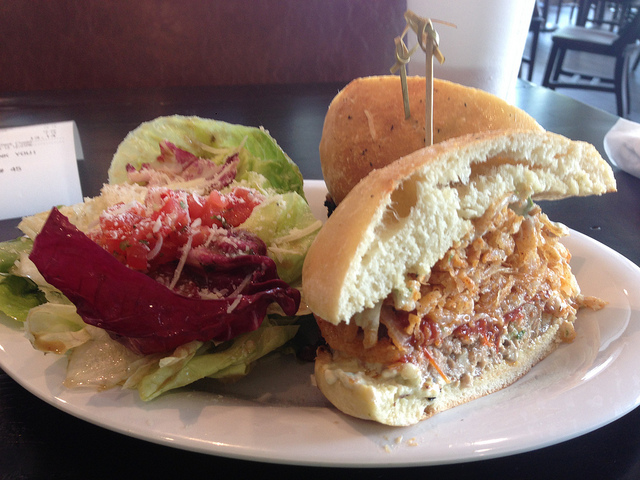
user: Given an image and a question. Answer the question in a short answer. Question: What kind of lettuce is on this plate? Short Answer:
assistant: iceberg